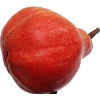
Label: red_pear